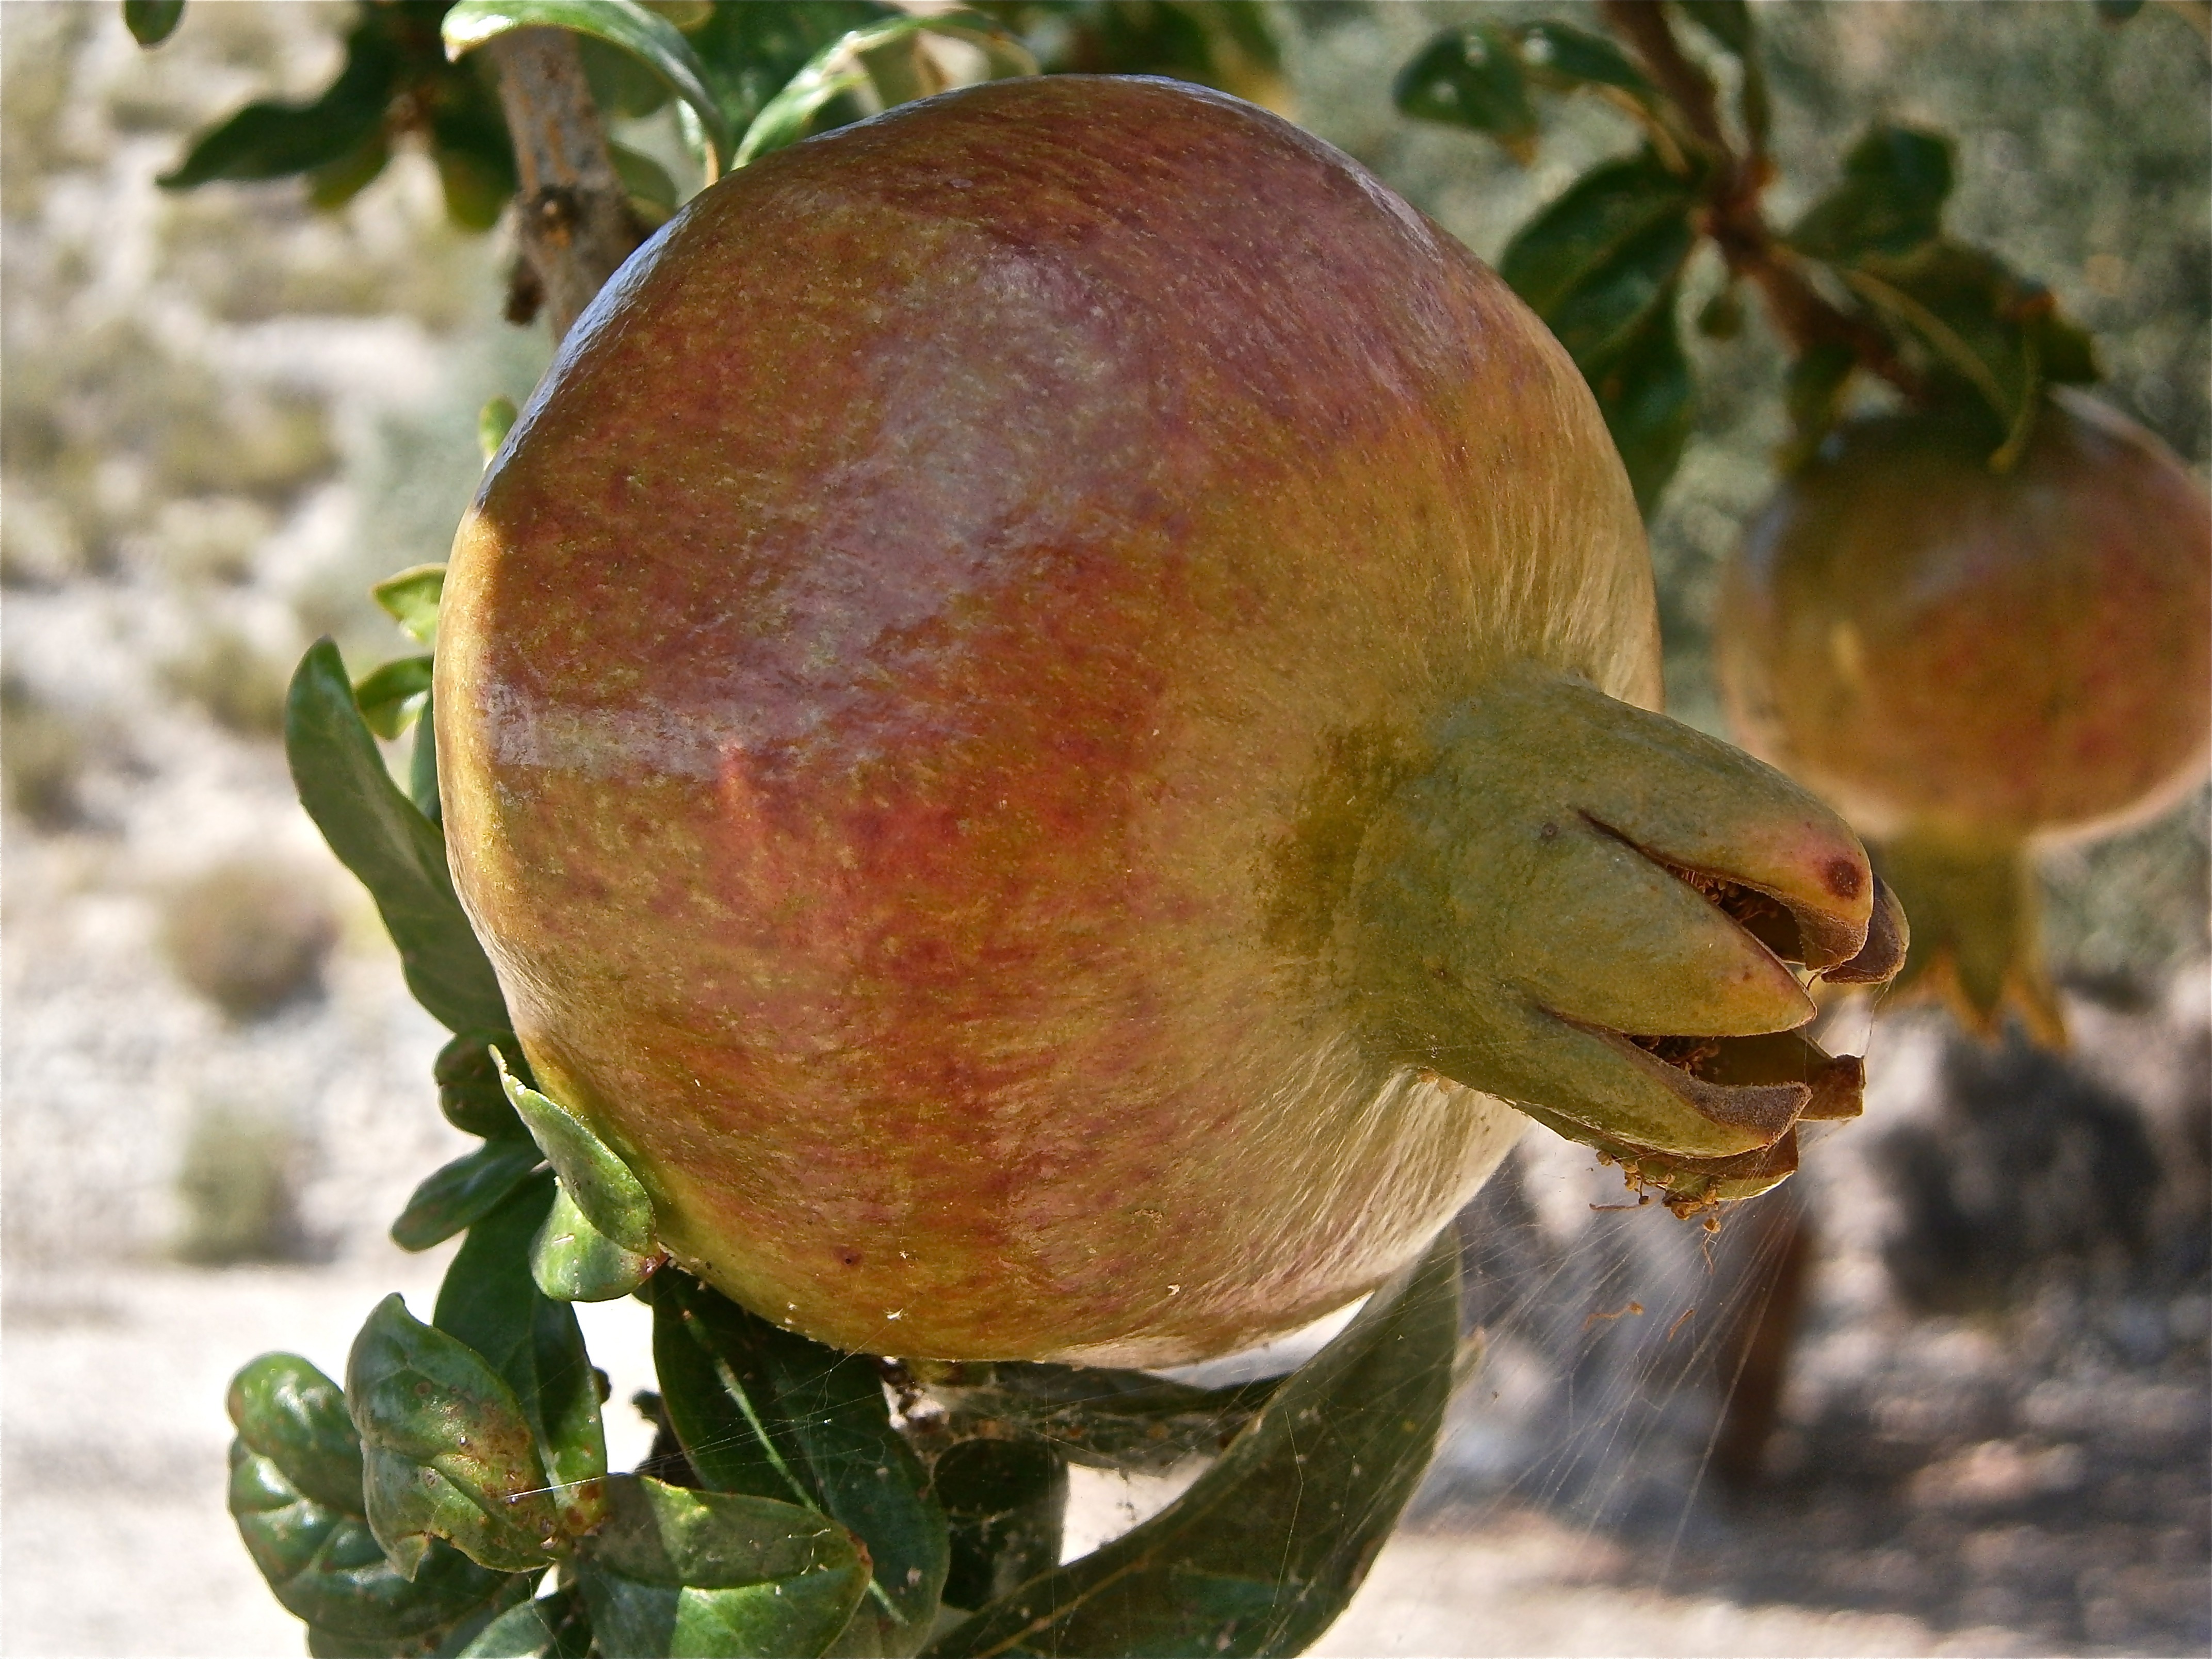
tree, branch, plant, fruit, leaf, flower, food, produce, autumn, botany, flora, close up, granada, macro photography, flowering plant, land plant, plant autumn